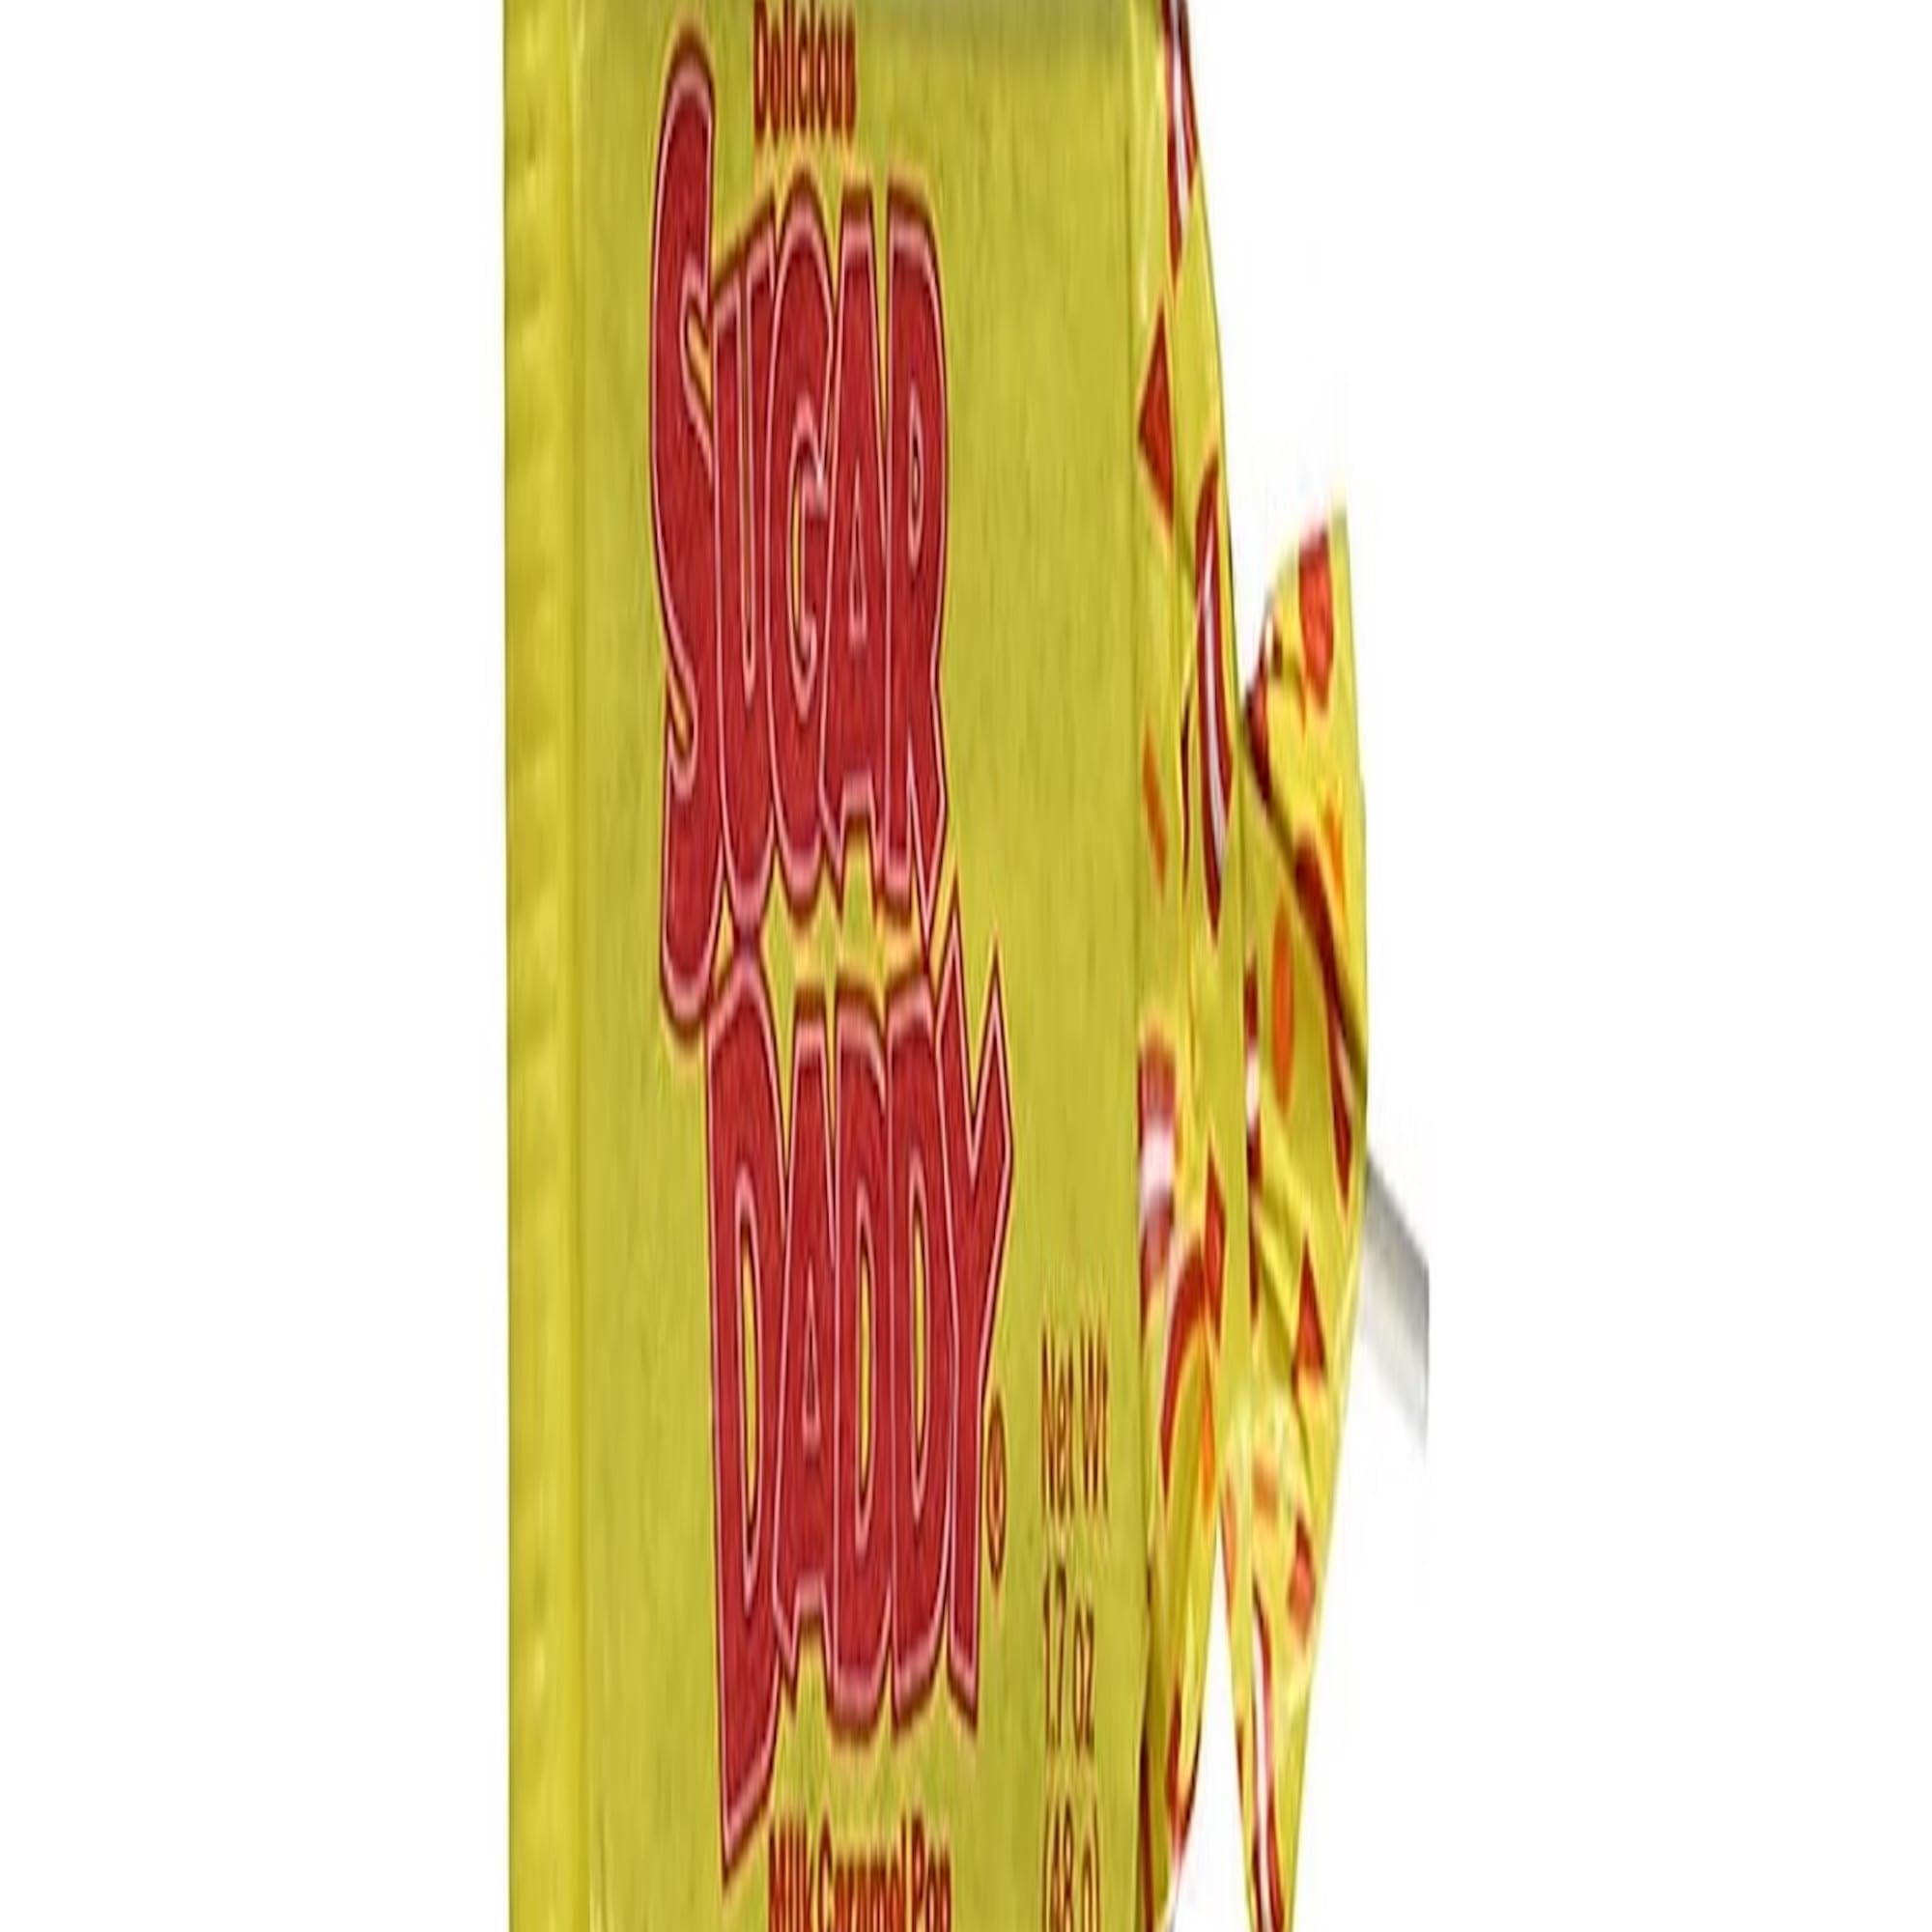
Item Name: Charms Sugar Daddy Milk Caramel LolliPops (Pack of 2)
Bullet Point 1: Caramel Flavored Lollipops: Enjoy the sweet caramel flavor in a rectangular lollipop shape
Bullet Point 2: Individually Wrapped Lollipops: Each lollipop is wrapped in a clear plastic bag for freshness
Bullet Point 3: Perfect for Gifts: Give the gift of caramel-flavored sugar lollipops
Bullet Point 4: Made in the USA: These lollipops are proudly made in the United States
Bullet Point 5: Fun Candy Treat: Enjoy the classic candy treat of a lollipop with a caramel flavor
Value: 1.0
Unit: Count

Price: 9.99